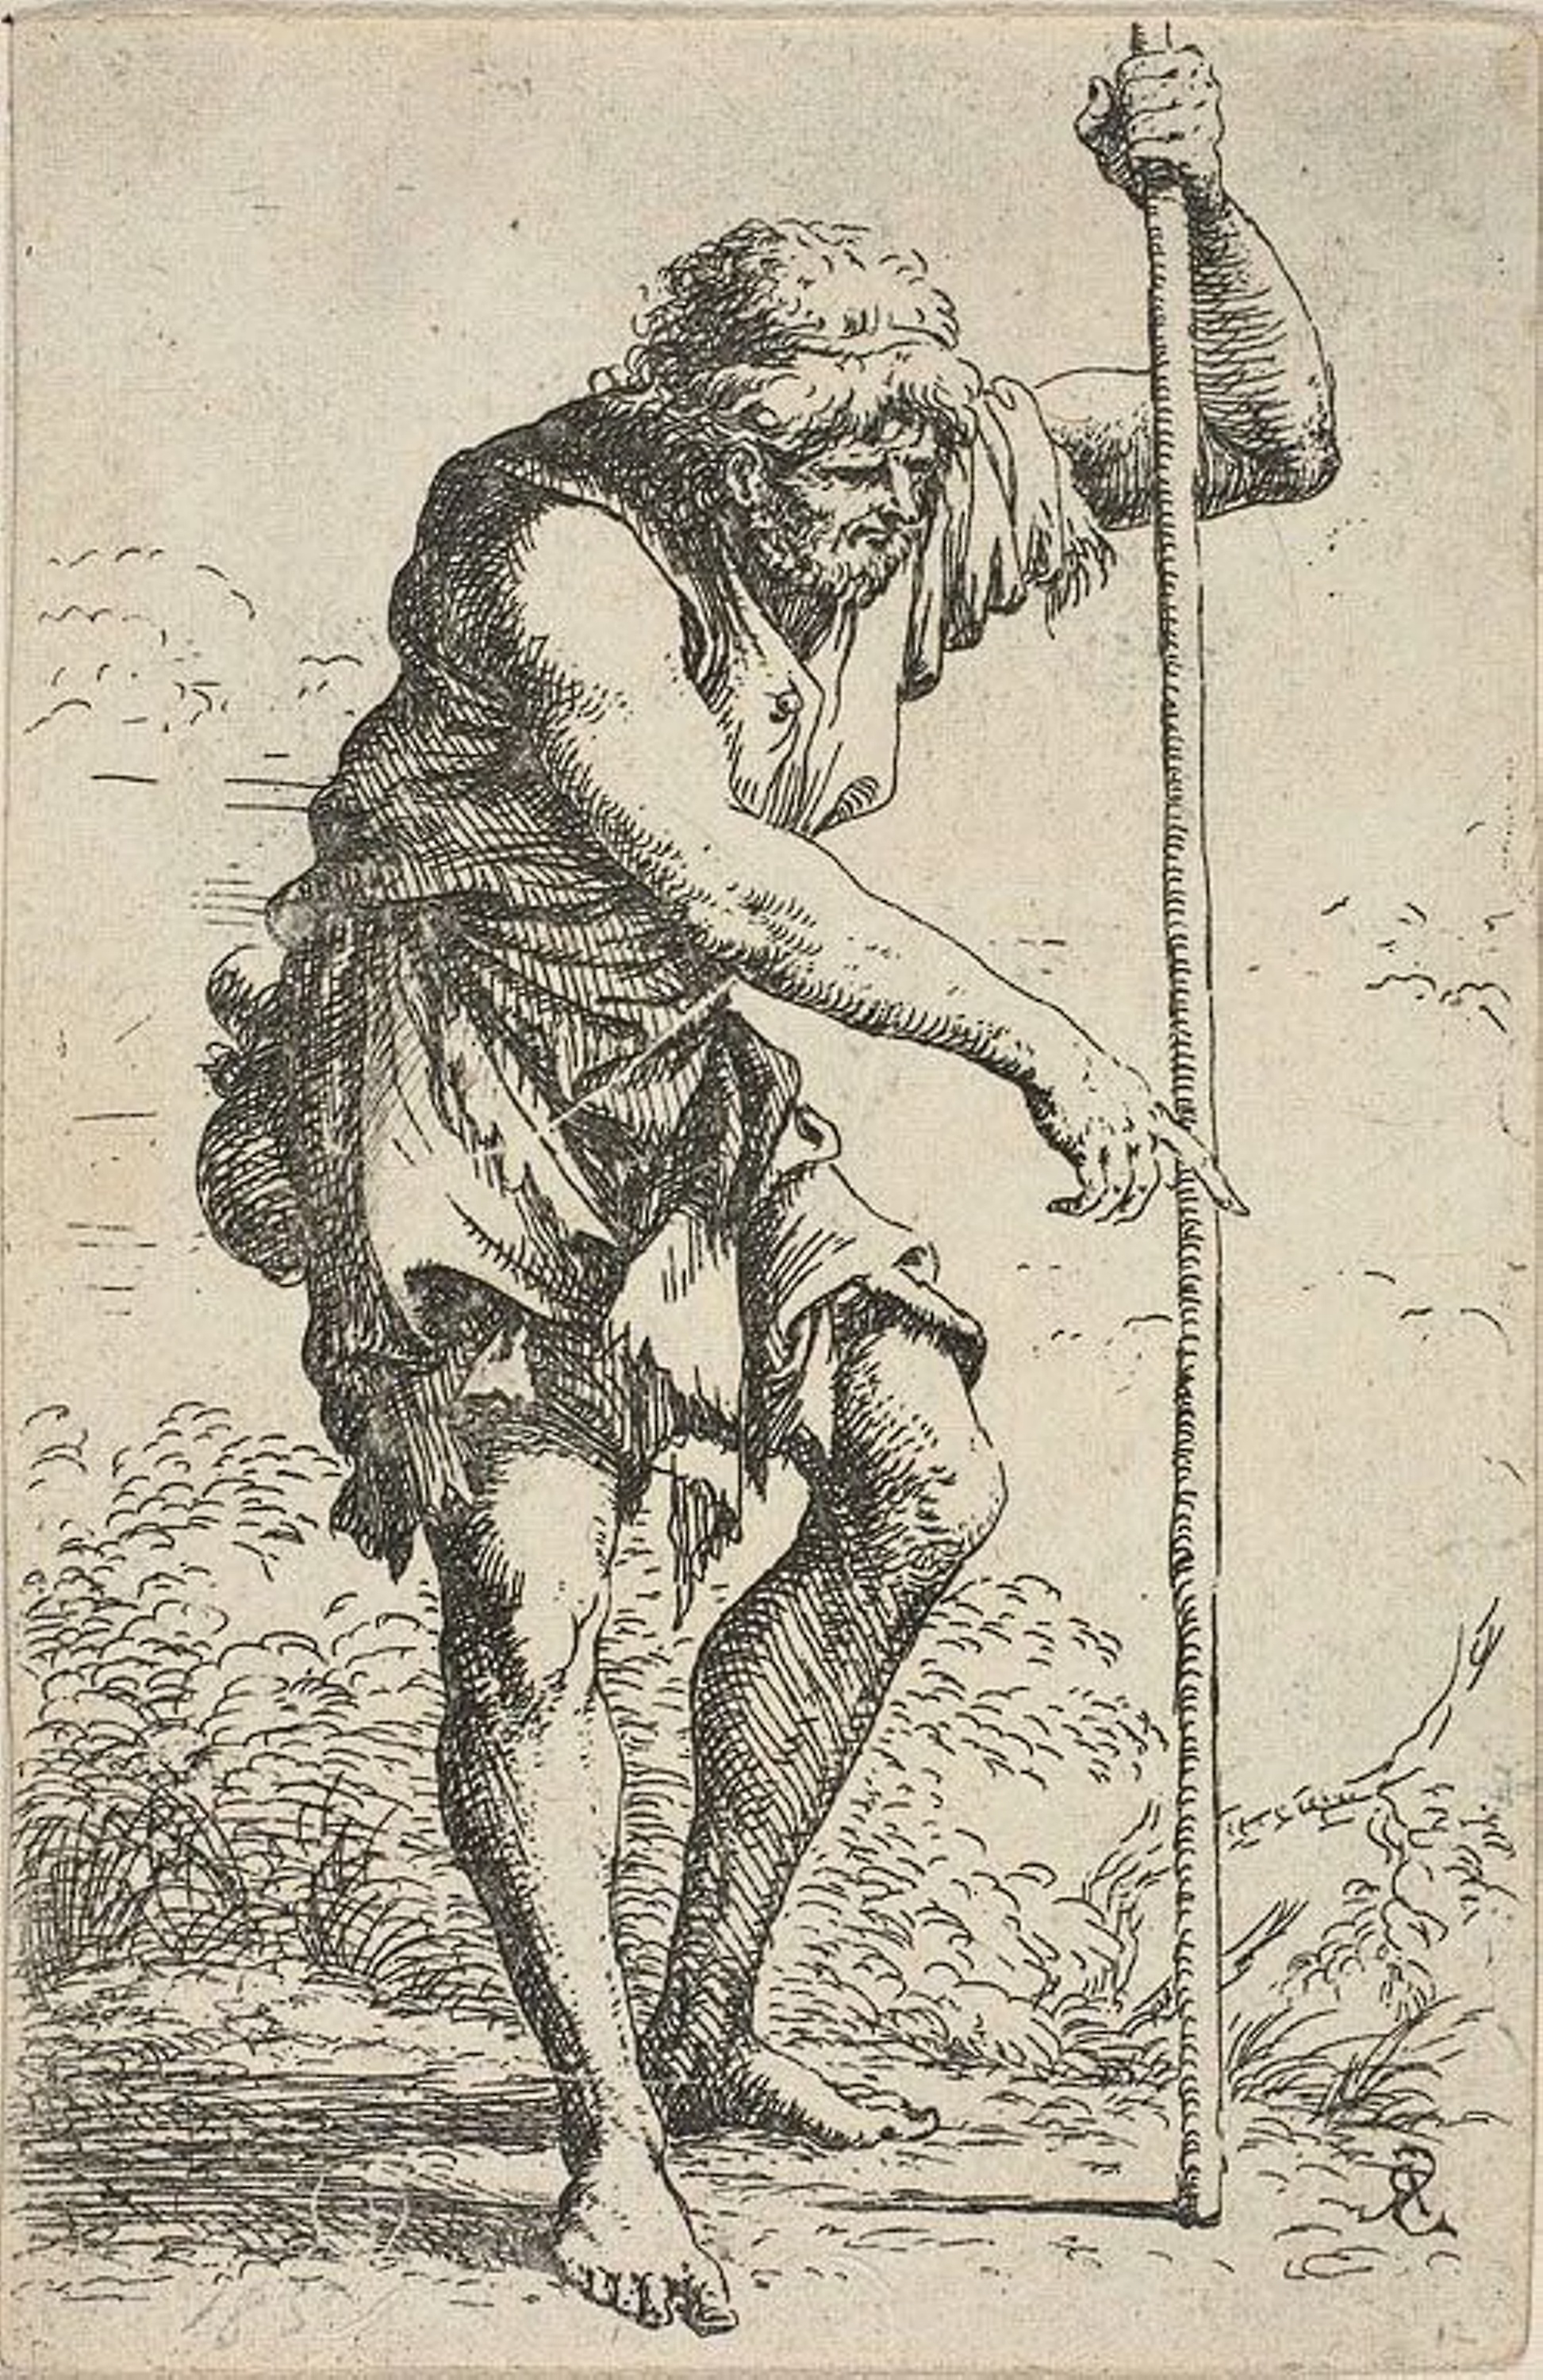
mammal, art, male, human behavior, standing, human, tree, figure drawing, history, illustration, drawing, fictional character, mythology, printmaking, visual arts, fiction, mythical creature